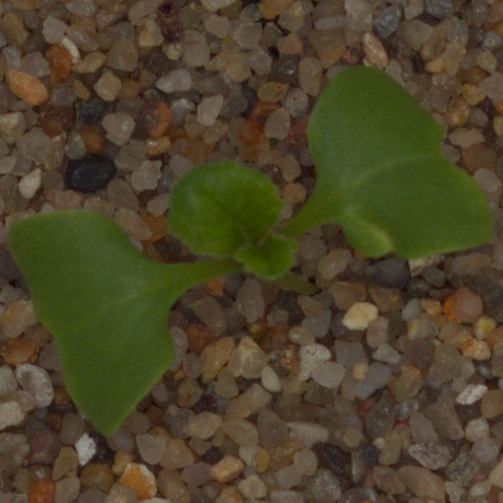
Label: charlock